Cluedo (Australian game show)

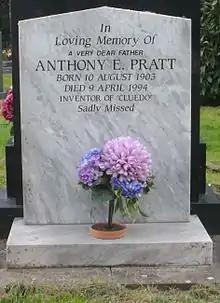
Gravestone of "Cluedo" inventor, Anthony E. Pratt. The success of the game shows was partly responsible for the search for Pratt's identity in 1996.

"Cluedo" was featured in Albert Moran's "Moran's Guide To Australian TV Series" (1993), a scholarly guide to Australian TV series, which described "Cluedo" in the introduction as a "problematic anomal[y]" to the definition of drama, and a recent example of a genre hybrid. In 1994 Action Time completed a U.S. network deal for the "Cluedo" format and that year a full-motion video spiritual successor of "Cluedo" was released on the CD-i, filmed in the same location as the British game show and featuring a reprise of Joan Sims' Mrs. White. "CDi Magazine" wrote the experience was "like taking part in your own murder mystery on TV".